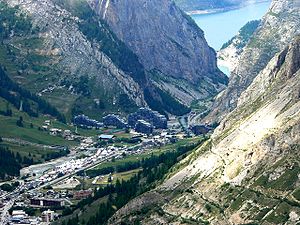
Val d'Isère
Val d'Isère er en kommune, by og et vintersportssted i Tarentaise-dalen i Savoie-departmentet i det sydøstlige Frankrig. Kommunens areal er 94,39 km² og der er 1.555 indbyggere. Kommunen grænser op til Vanoise nationalpark fra 1963. Nærmeste større by er Bourg-Saint-Maurice. Hovedbyen i Savoie departementet hedder Chambéry.